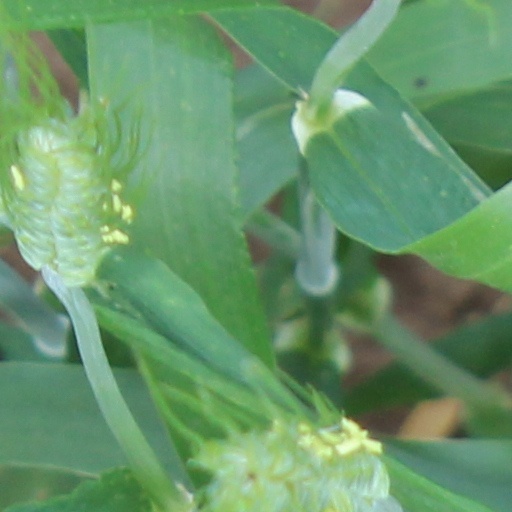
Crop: wheat